Mercedes-Benz C-Class (W204)

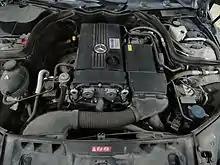
The engine bay of a C 200 Kompressor showcasing the Mercedes-Benz M271 engine

Since November 2009, the updated CGI engines replaced the Kompressor engines, with the same power output, more torque, and better fuel efficiency. The C 250 CGI, using the M271 engine with charged gasoline injection engine replaced the C 230 using the 2.5-litre V6 engine. The M271 engine generated the same power output but had more torque.